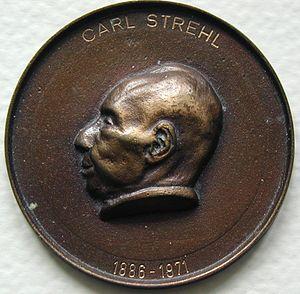
Karl Wilhelm Andreas Strehl, né le 30 avril 1864 à Bayreuth et mort le 14 juin 1940 à Hof, est un physicien, astronome et opticien allemand qui inventa le rapport de Strehl, une mesure de la qualité des miroirs primaires pour les télescopes. Il fut le premier à s'intéresser au problème des perturbations atmosphériques pour les observations astronomiques.
Une aberration est un défaut du système optique qui conduit à la déformation des images. Les aberrations sont définies par rapport à l'optique paraxiale et matérialisent le fait que certains rayons ne convergent pas vers l'image prédite par l'optique géométrique. Ainsi, la théorie des aberrations s'inscrit dans le cadre de l'optique géométrique et ne prend pas en compte les aspects ondulatoire ou corpusculaire de la lumière.